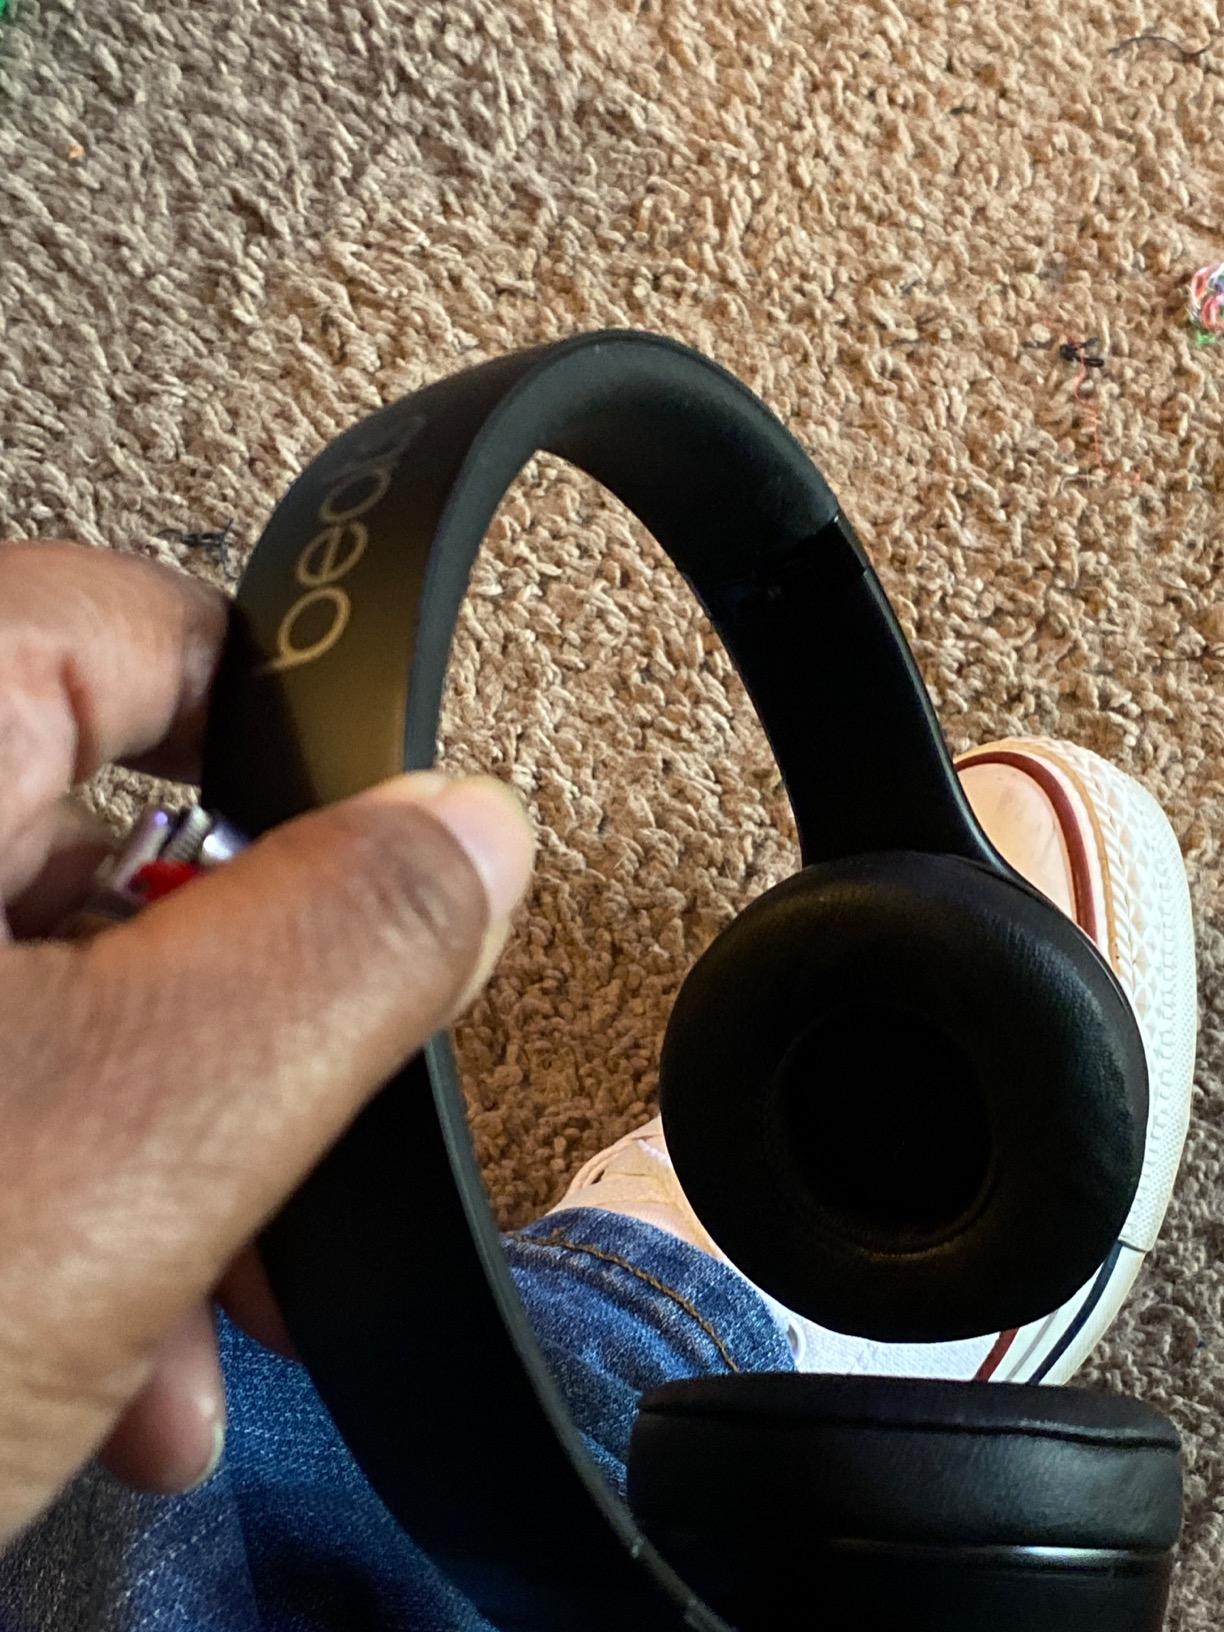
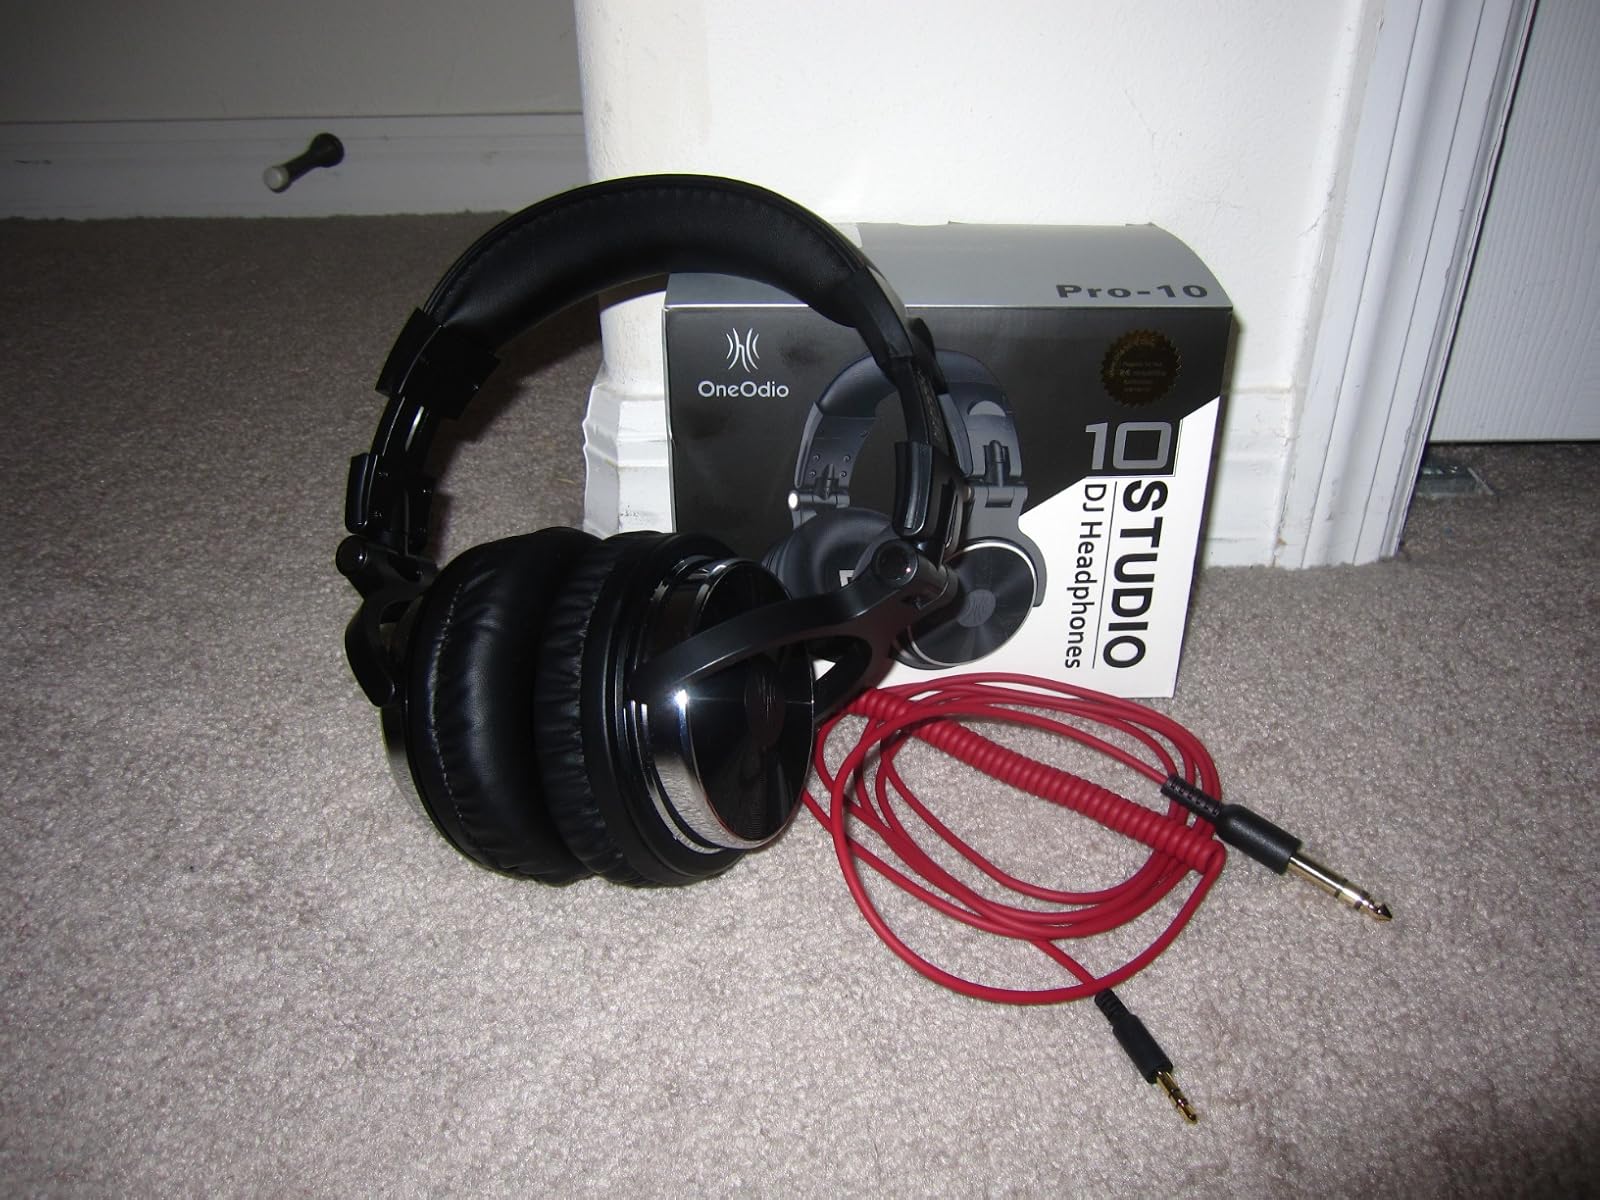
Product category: headphones
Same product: no